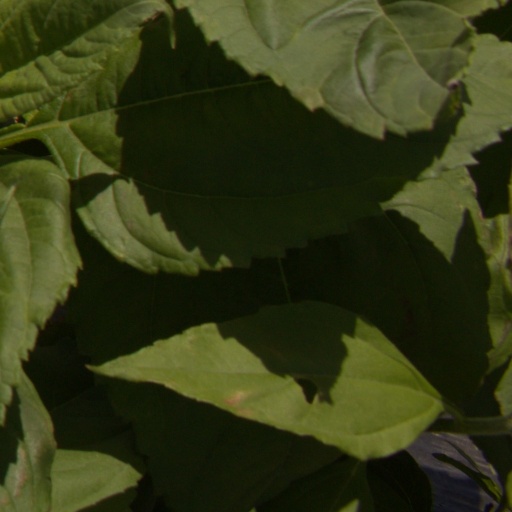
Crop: Jerusalem artichoke